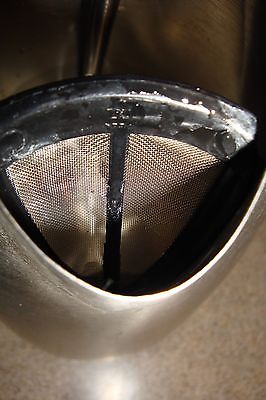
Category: kettle